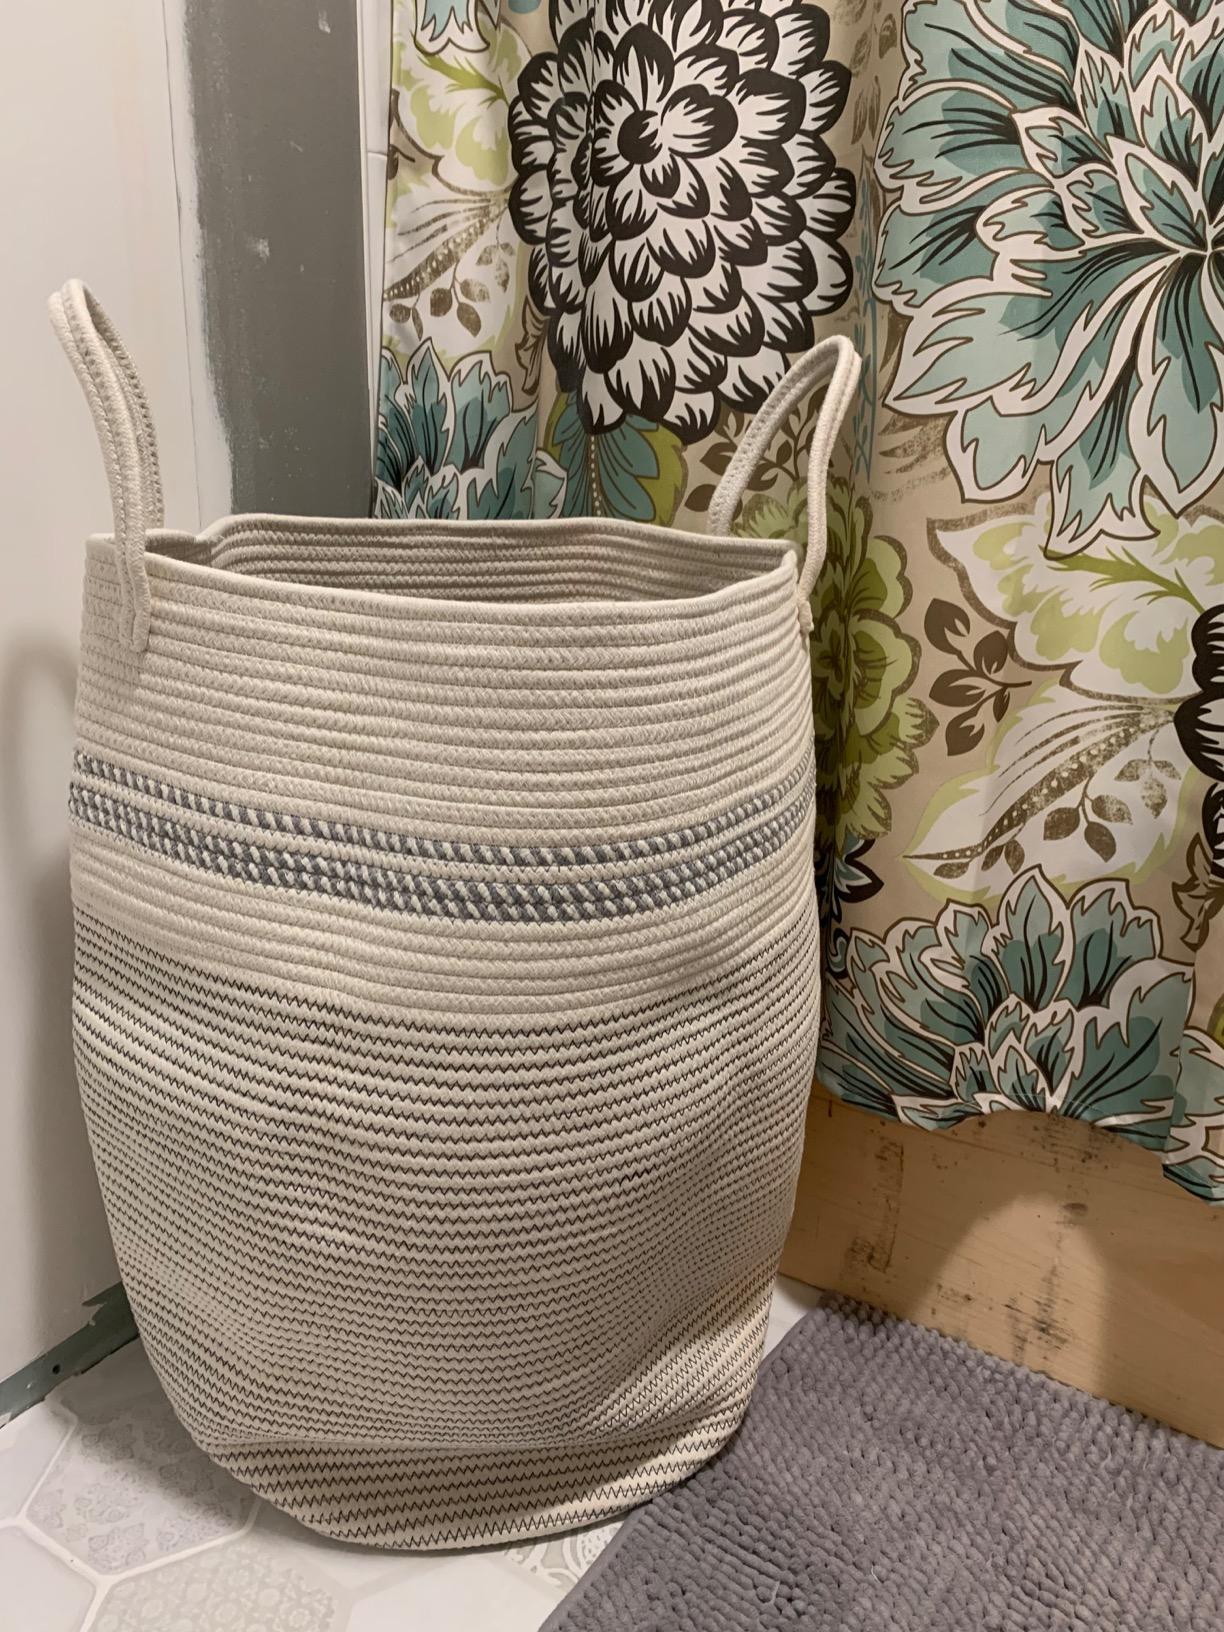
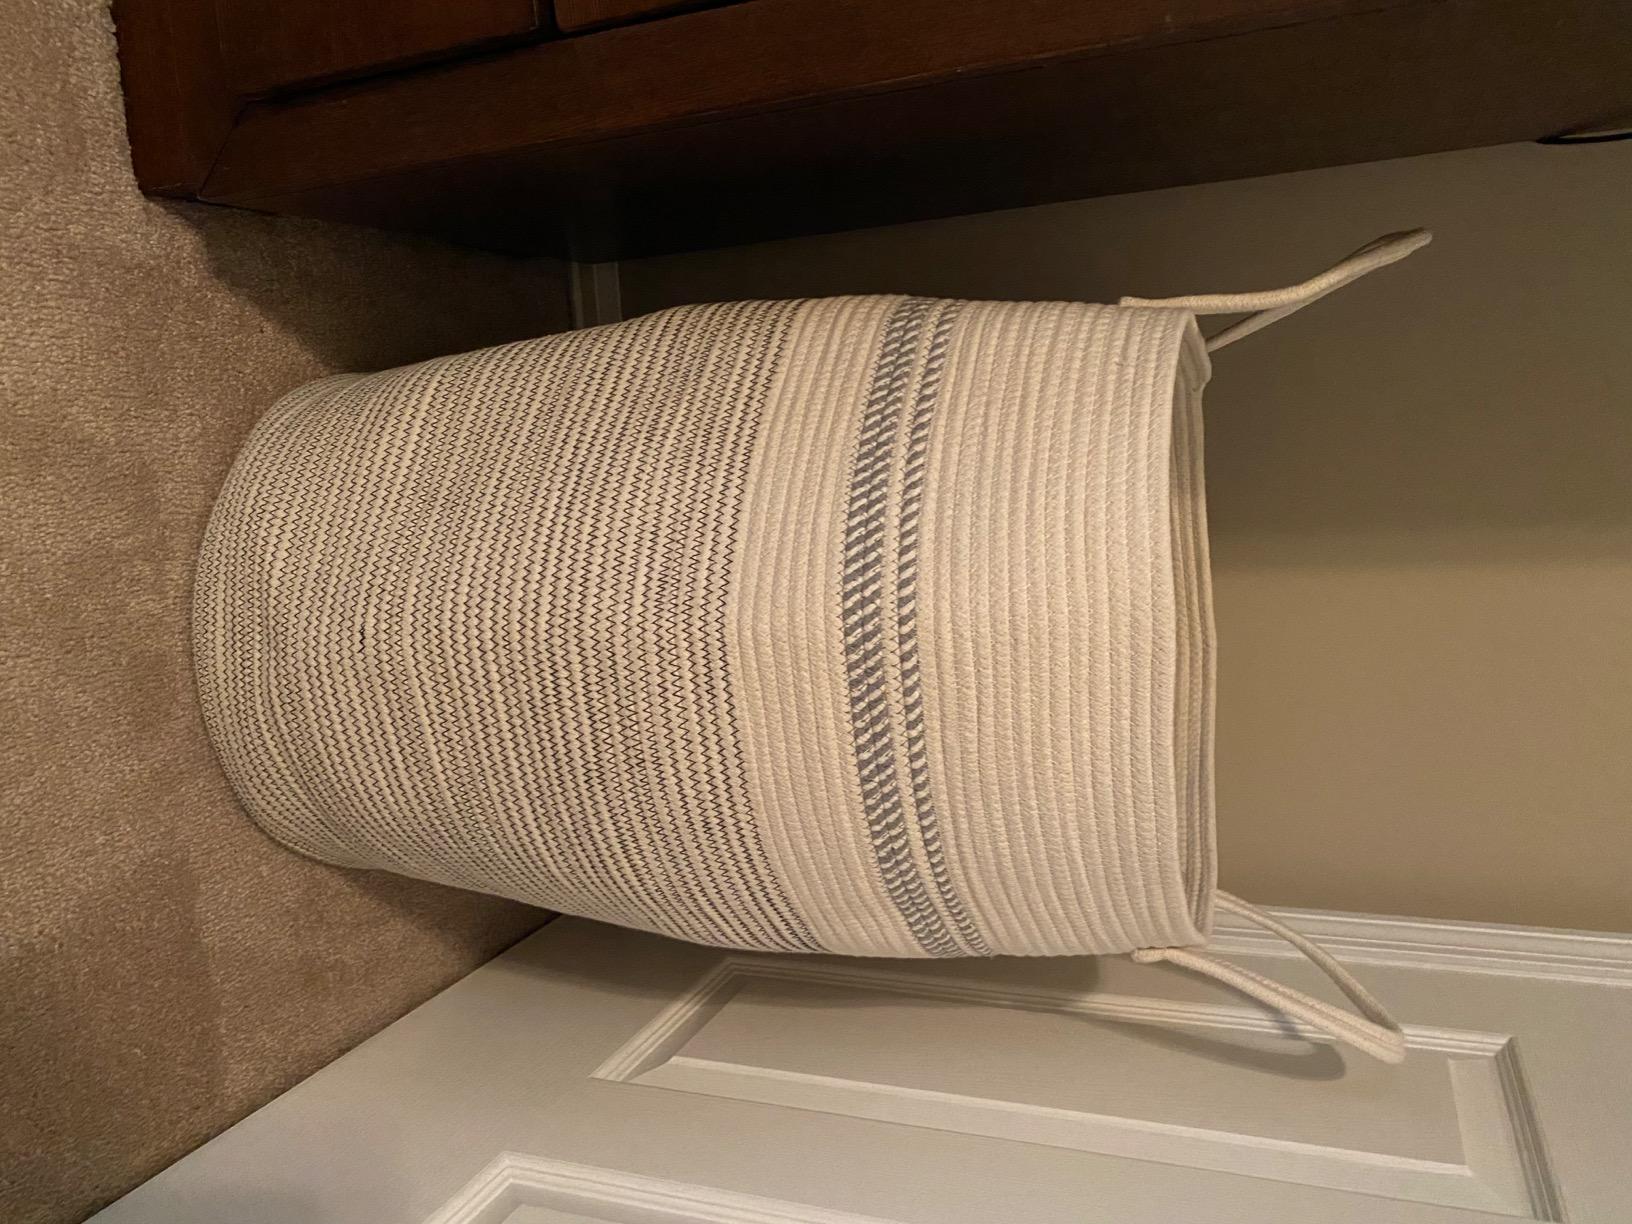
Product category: items_hamper
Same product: yes